Bowling Green Falcons football

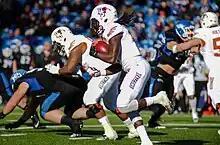
A Falcons football game in 2013

After one season as an assistant coach to Gibson, Don Nehlen took over as head coach for the Falcons in 1968. Nehlen played quarterback at Bowling Green from 1955 to 1957 and led the team to the 1956 MAC championship. After graduating from BG, he began his coaching career in 1958 at Mansfield Senior High School. He later served as head coach at Canton South High School and Canton McKinley High School and an assistant coach at the University of Cincinnati. The Falcons welcomed Nehlen in as head coach with a 62–8 win over Ball State and opened the 1968 season on a three-game win streak. The team finished the season 6–3–1 and followed with a 6–4 record in the 1969 season. Despite a 2–6–1 record in the 1970 season, Bowling Green rebounded back to a 6–4 record in 1971.